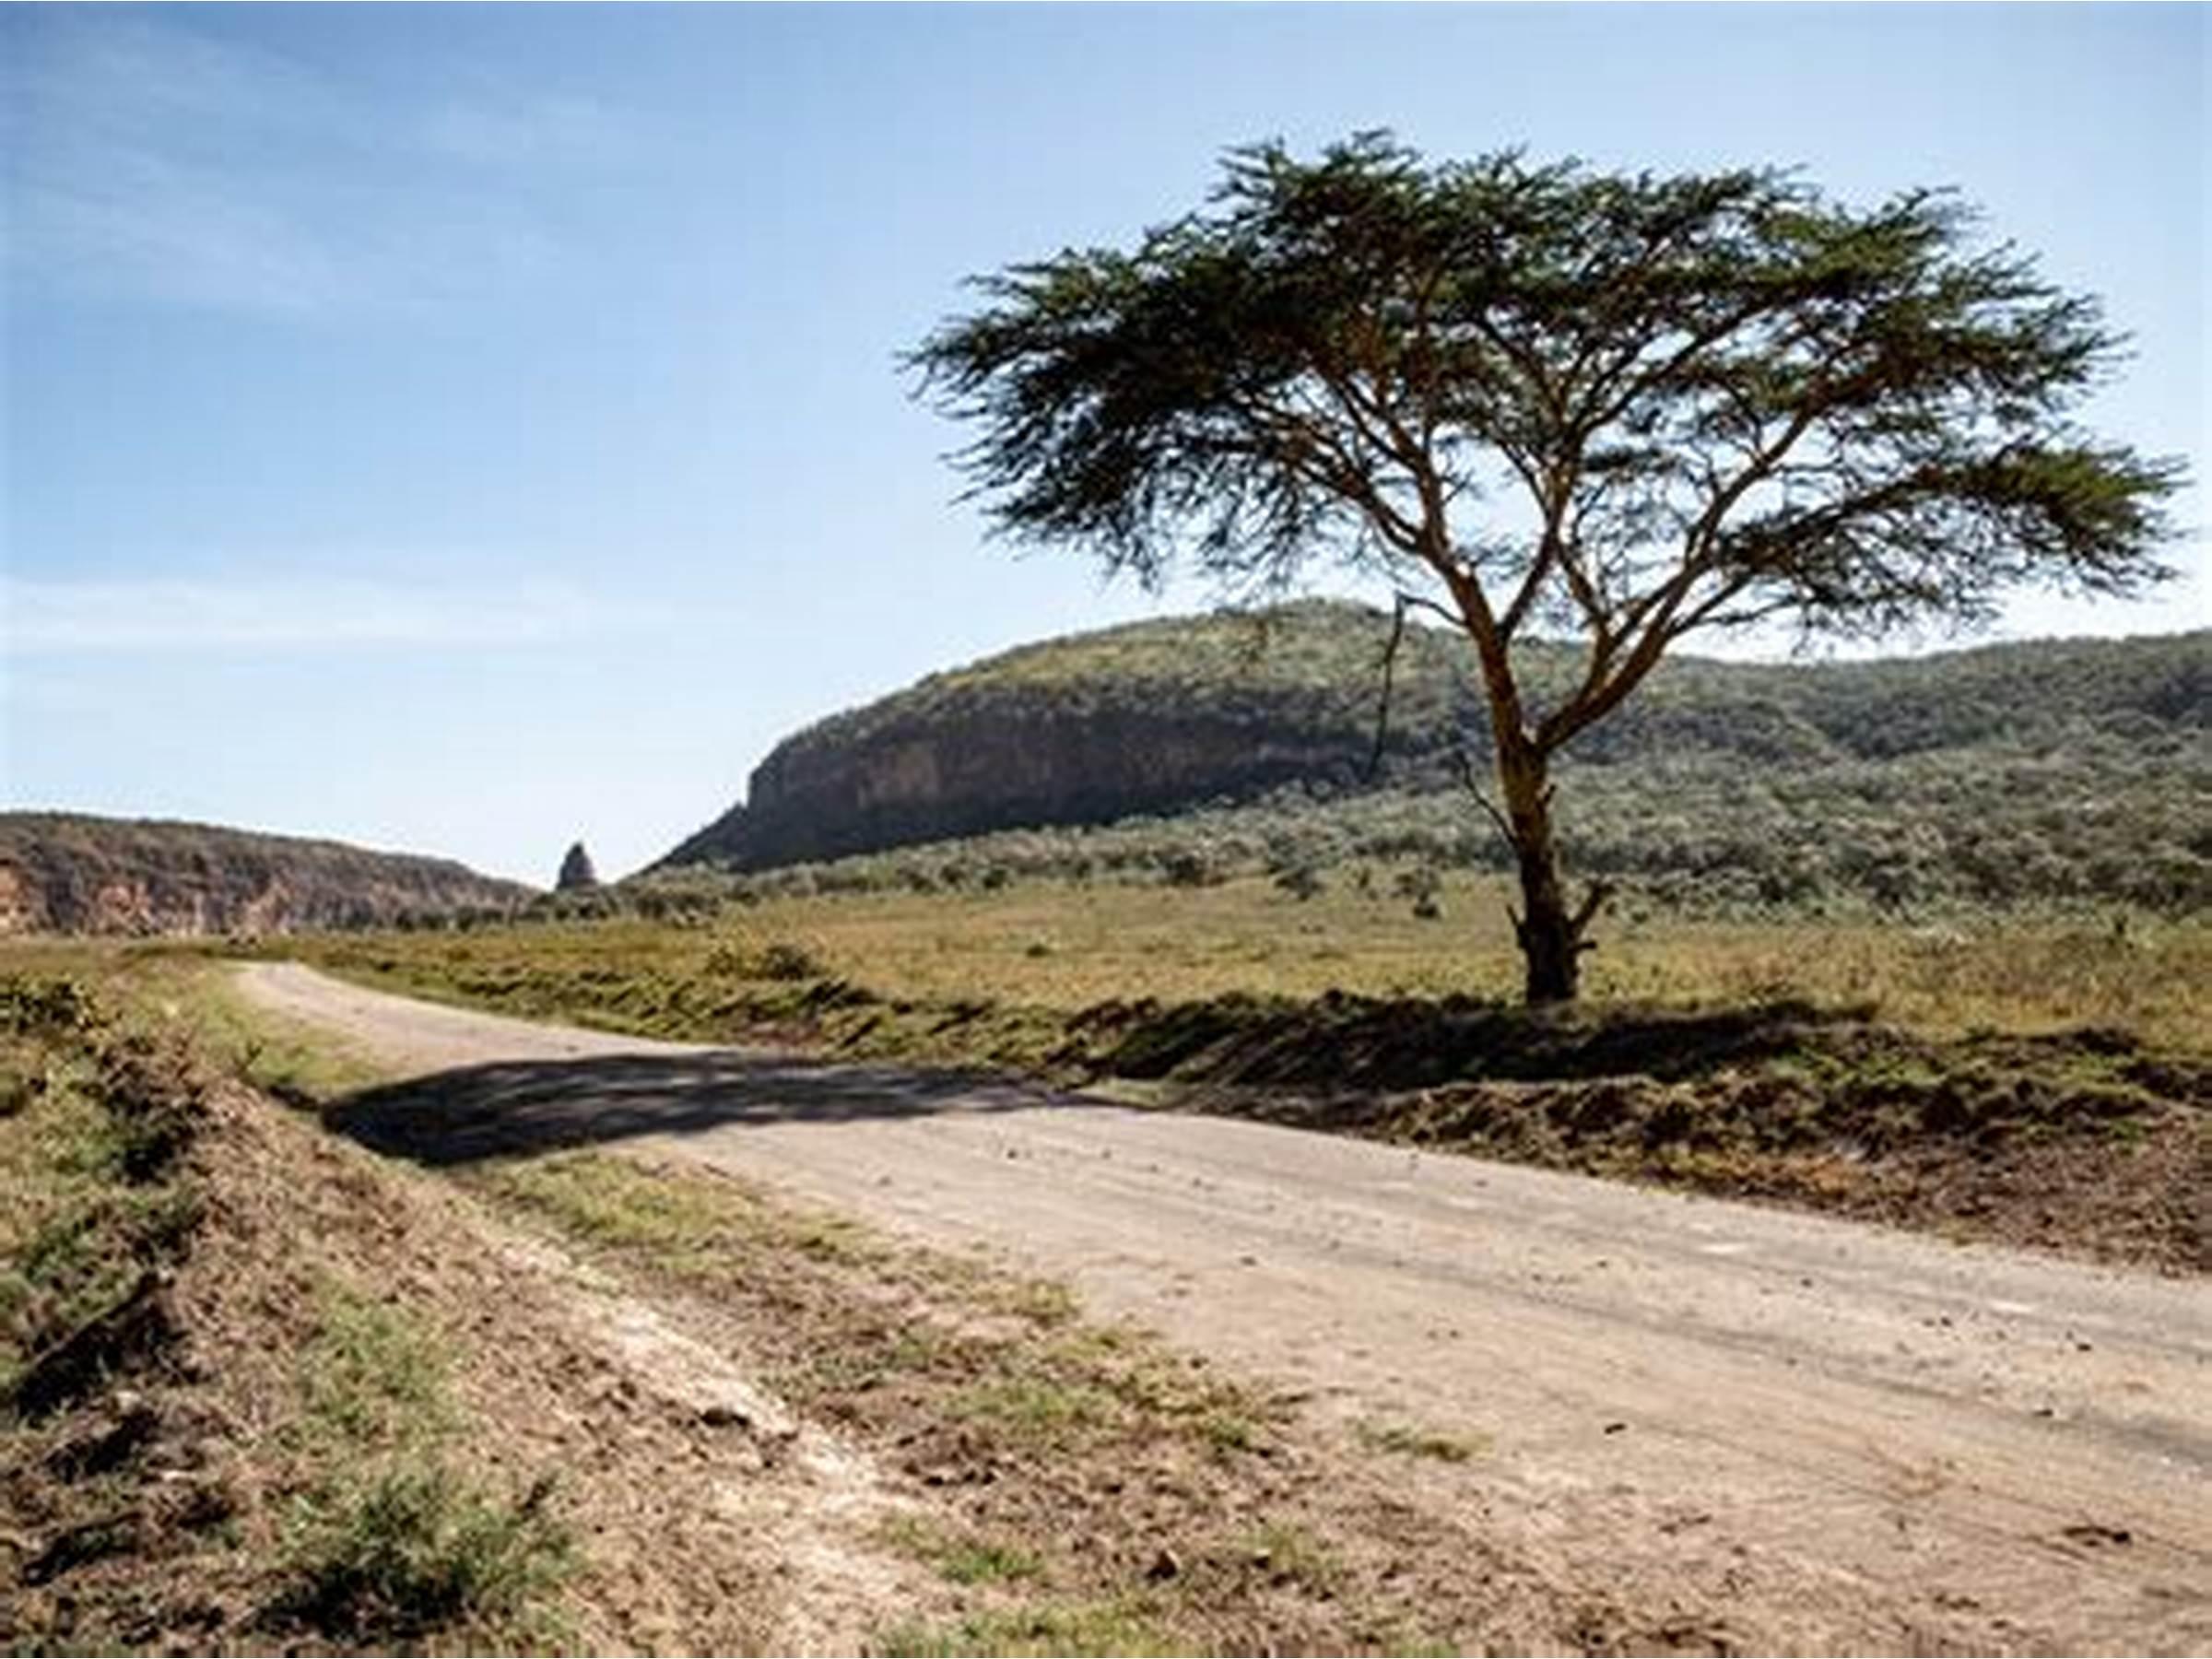
Mfuko uliofungwa vizuri kwa makini, mbele yake kuna picha ya zao linalo linalotarajiwa na maandishi yanayoeleza  aina ya mbegu zilizomo ndani yake kwa ajili ya kilimo bora cha mbegu shambani.